Izabela Trojanowska

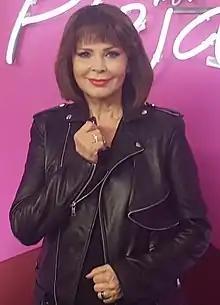
Trojanowska in 2017

Izabela Ludwika Trojanowska (née Schütz; born 22 April 1955) is a Polish rock singer and actress performing in theatre, TV series and films. She is best known for her 1980 hits "Tyle samo prawd ile kłamstw" and "Wszystko czego dziś chcę", and her role in the popular Polish soap opera "Klan".